Jack Rio (film)

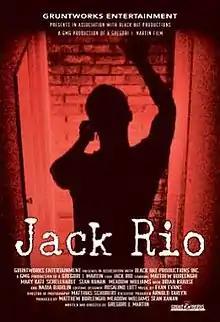
Theatrical release poster

Jack Rio is a 2008 American thriller film directed by Gregori J. Martin. The film is based on a short film written and directed by the film's lead actor Matt Borlenghi.